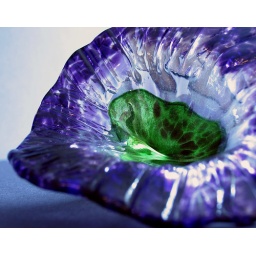
Playing around with Macro function. Hand blown glass flower I got while in Vegas